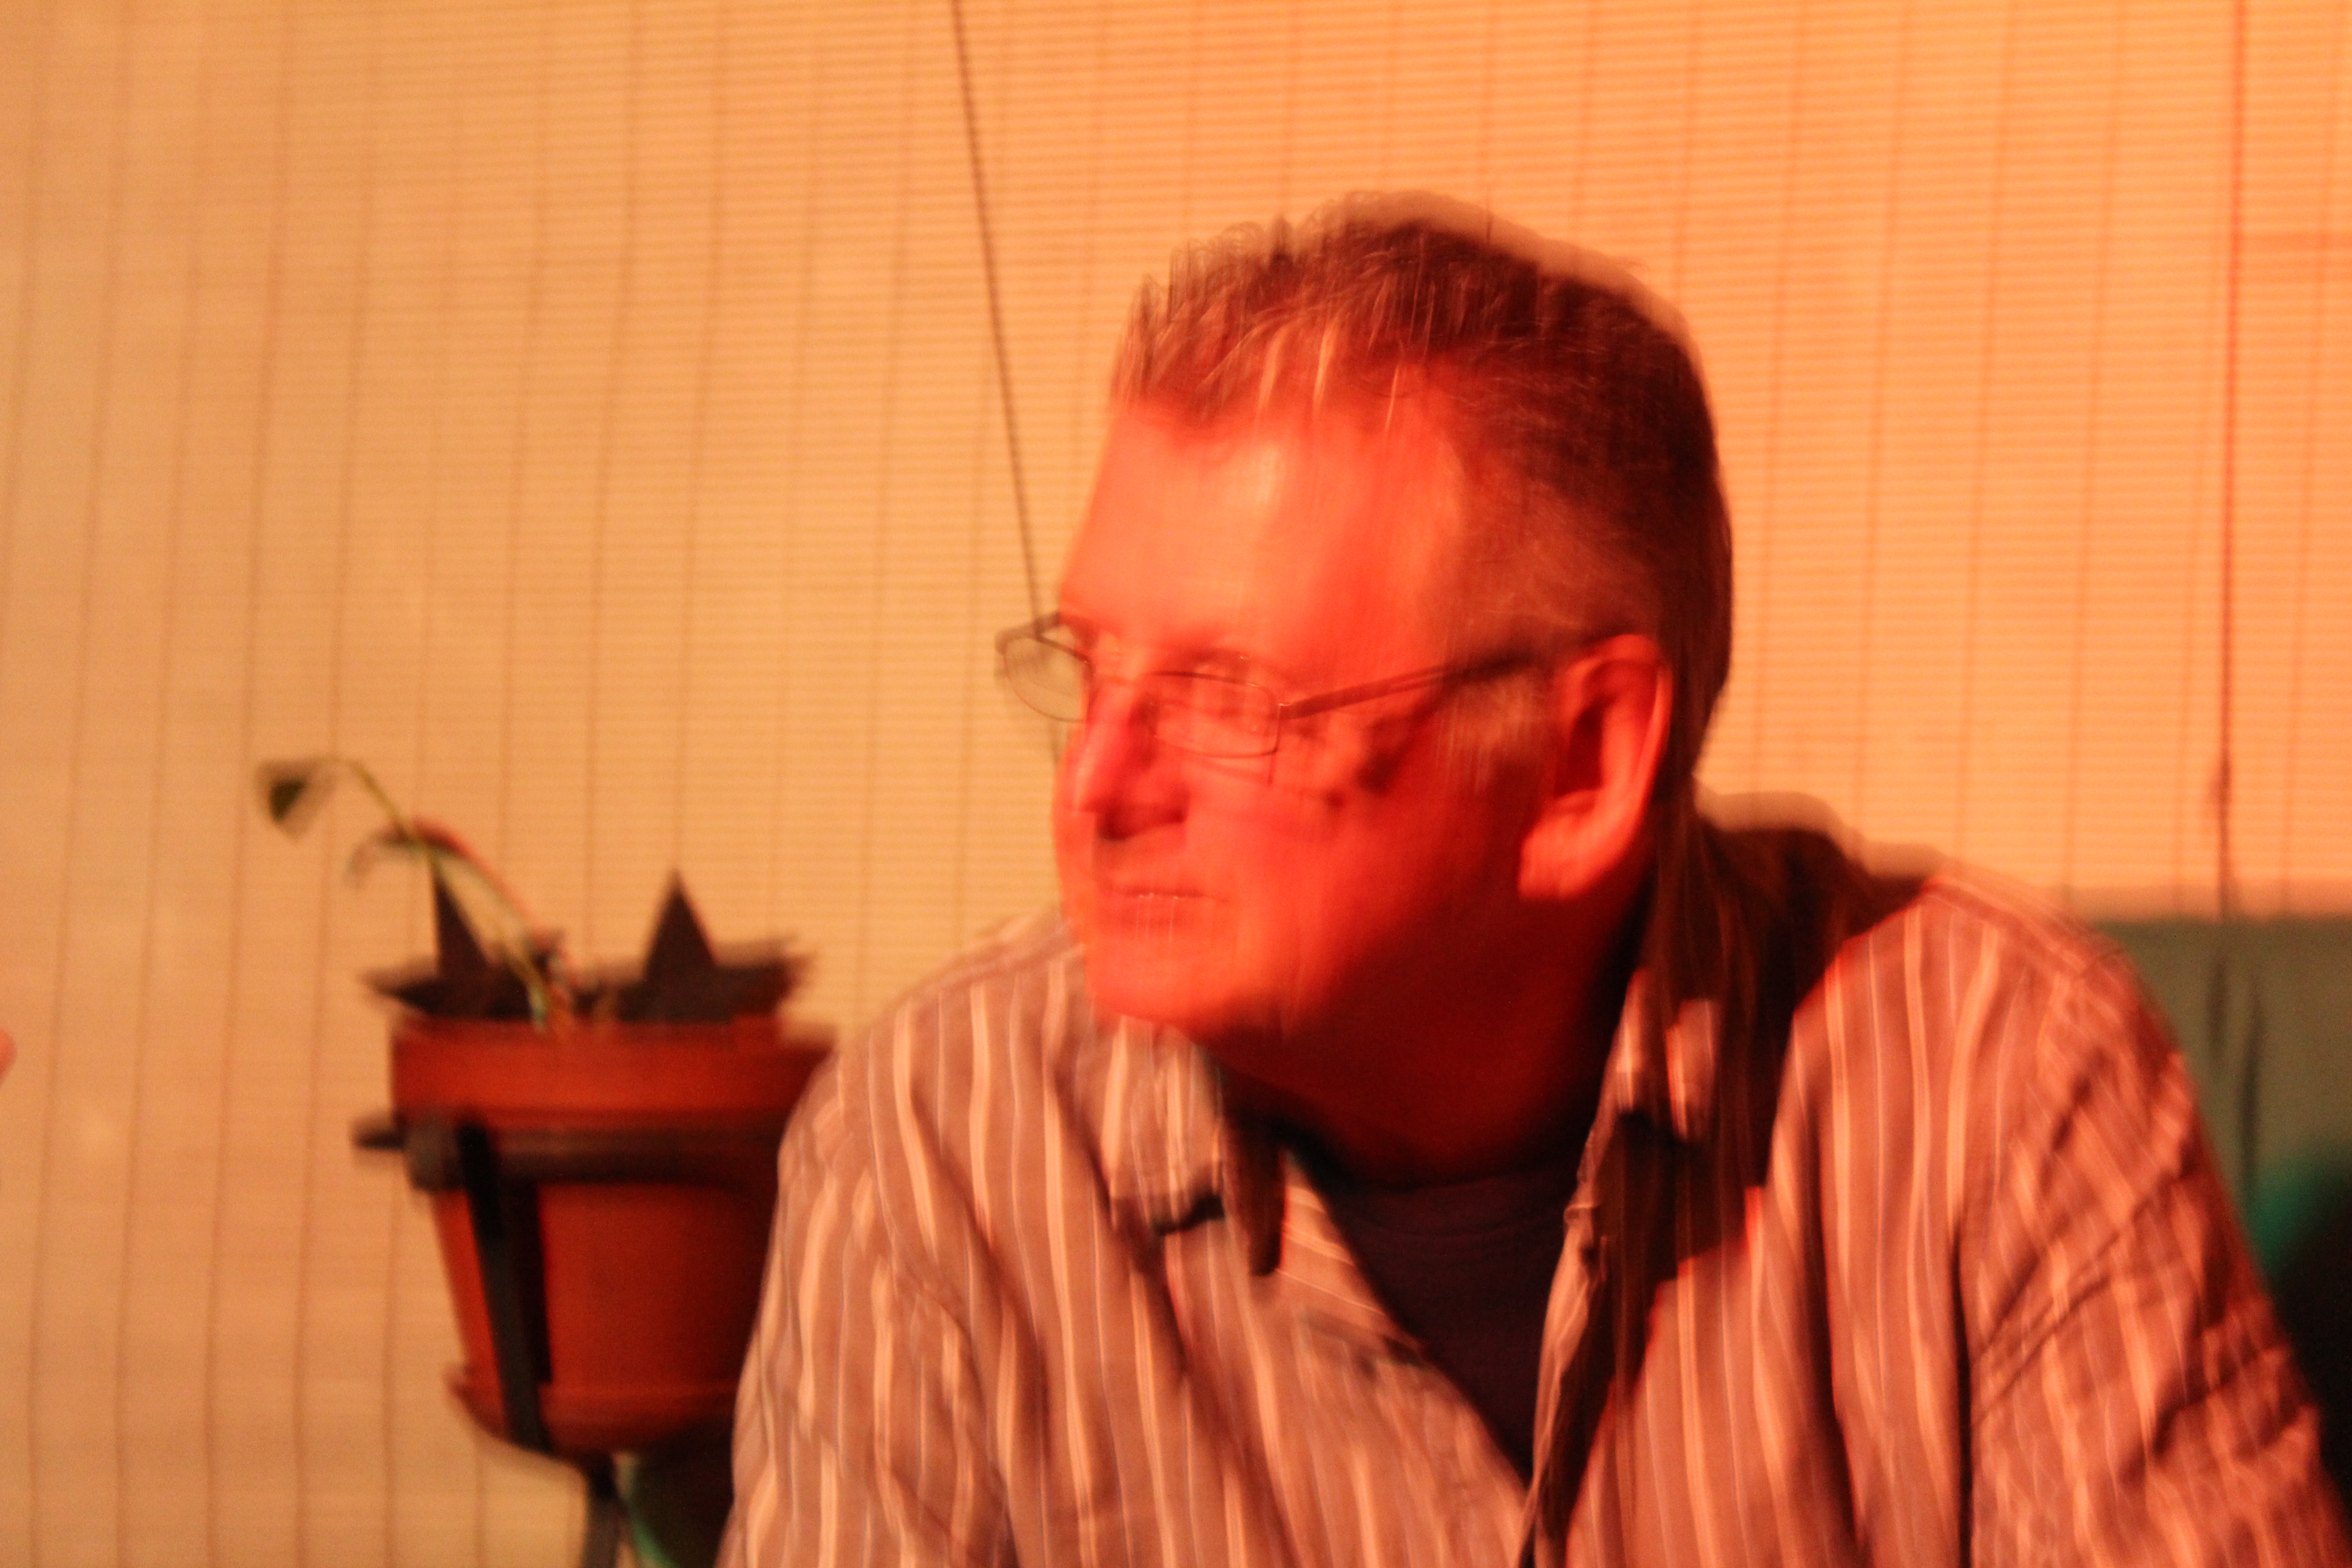
person, red, conversation, glasses, singing, facial hair